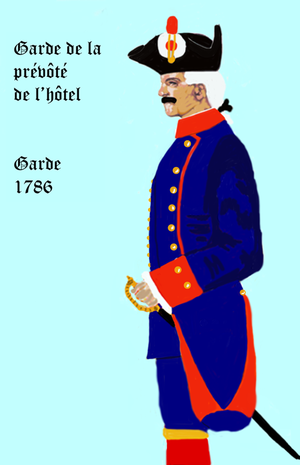
Uniforme de Gardes de la prévôté 1786
La maison militaire du roi de France est le nom donné à la partie militaire de la maison du roi sous l'Ancien Régime. Elle a pour mission principale d'assurer la protection du roi et de sa famille. Elle est sous l'autorité du secrétaire d'État à la maison du roi, mais dépend de l'ordinaire des guerres, contrôlé par le secrétaire d'État à la guerre, pour son budget.
Les Gardes de la prévôté de l'Hôtel formaient une unité chargée de la police des résidences royales, ils avaient pour mission d'y maintenir le bon ordre ainsi que d'y prévenir les crimes.